Rag'n'Bone Man

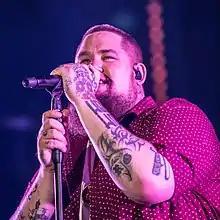
Graham at the 2017 SWR3 New Pop Festival

Graham's first hit single, "Human", was released on Columbia Records in July 2016. It peaked at number one in the official singles charts in Austria, Belgium, Germany, and Switzerland. It was certified Gold in Austria, Belgium, Germany, Italy, the Netherlands, Sweden, and Switzerland.